History of Duke Blue Devils football

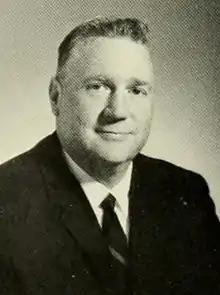
Coach Wilson

In late 1930, Wallace Wade shocked the college football world by leaving national powerhouse Alabama for Duke. He had been at Alabama since 1923, after assisting Dan McGugin's Vanderbilt Commodores during two undefeated southern championships. An upset by the Florida Gators in 1923 is all that stopped Alabama from a conference title in Wade's first year. In 1924 he won the SoCon title, and in 1925 and 1926 won national championships. His 1925 team was the first Southern team to win a Rose Bowl. Wade was under fire at Alabama after lackluster seasons in 1928 and 1929, which included narrow losses to Robert Neyland's Tennessee Volunteers. Wade submitted his resignation on April 30, with the caveat that he coach next season. John Suther described the feeling before the Tennessee game that year, which Alabama won 18–6. "Coach Wade was boiling mad. He was like a blood-thirsty drill sergeant anyway, and those critics made him more fiery ... He challenged us to help him shut up the loudmouths that were making his life miserable." In his final year at Alabama, Wade won his third national championship. Though Wade refused to answer questions regarding his decision to leave Alabama for Duke until late in his life, he eventually told a sports historian he believed his philosophy regarding sports and athletics fit perfectly with the philosophy of the Duke administration and that he felt being at a private institution would allow him greater freedom. Wade's success at Alabama translated well to Duke's program. He sent former Alabama players and future Duke assistants Herschel Caldwell and Ellis Hagler to the school a year early to prepare a team. Duke won 7 Southern Conference championships in the 16 years that Wade was coach. He also led the team to 2 Rose Bowls. Wade served a stint in the military in World War II, leaving the team after the 1941 season and returning before the start of the 1946 season. Wade's achievements placed him in the College Football Hall of Fame.